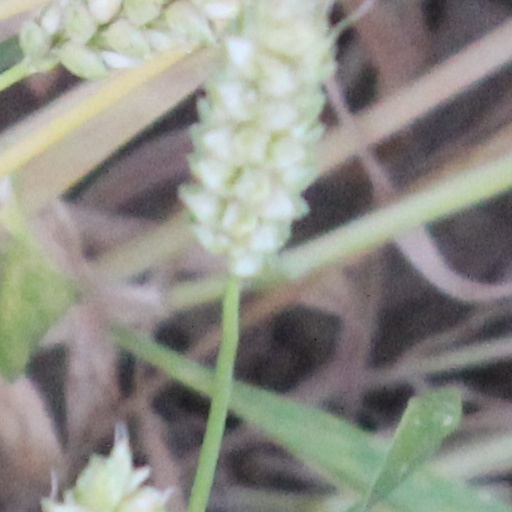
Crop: wheat